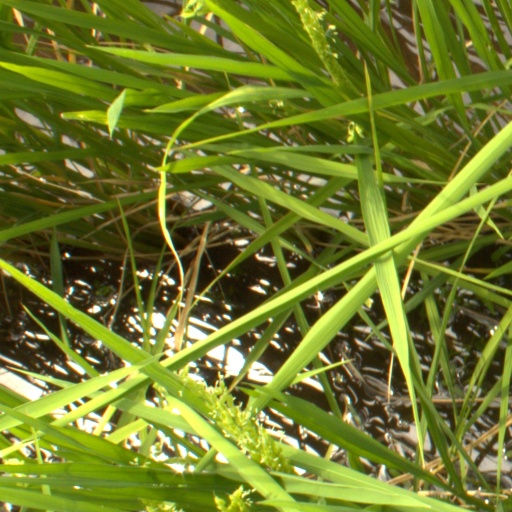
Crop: rice